Ivan Kozhedub National University of the Air Force

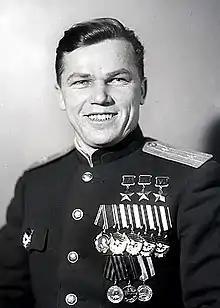
Soviet World War II fighter ace and later Marshal of Aviation Ivan Kozhedub

After graduating from the Chuguiv Military Aviation Pilots School in 1941, Kozhedub was appointed a pilot instructor. From March 1943 Kozhedub served as an air force fighter pilot with the Soviet Air Forces. During the war, he made 330 sorties, led 120 air battles as a unit commander, and personally shot down 62 enemy aircraft. According to the ratio of air battles and enemy planes shot down in them, he was recognized as the most effective pilot of the Second World War's Eastern Front, winning three Gold Medals as a Hero of the Soviet Union. After the war, Kozhedub held a number of senior positions in the Soviet Armed Forces.